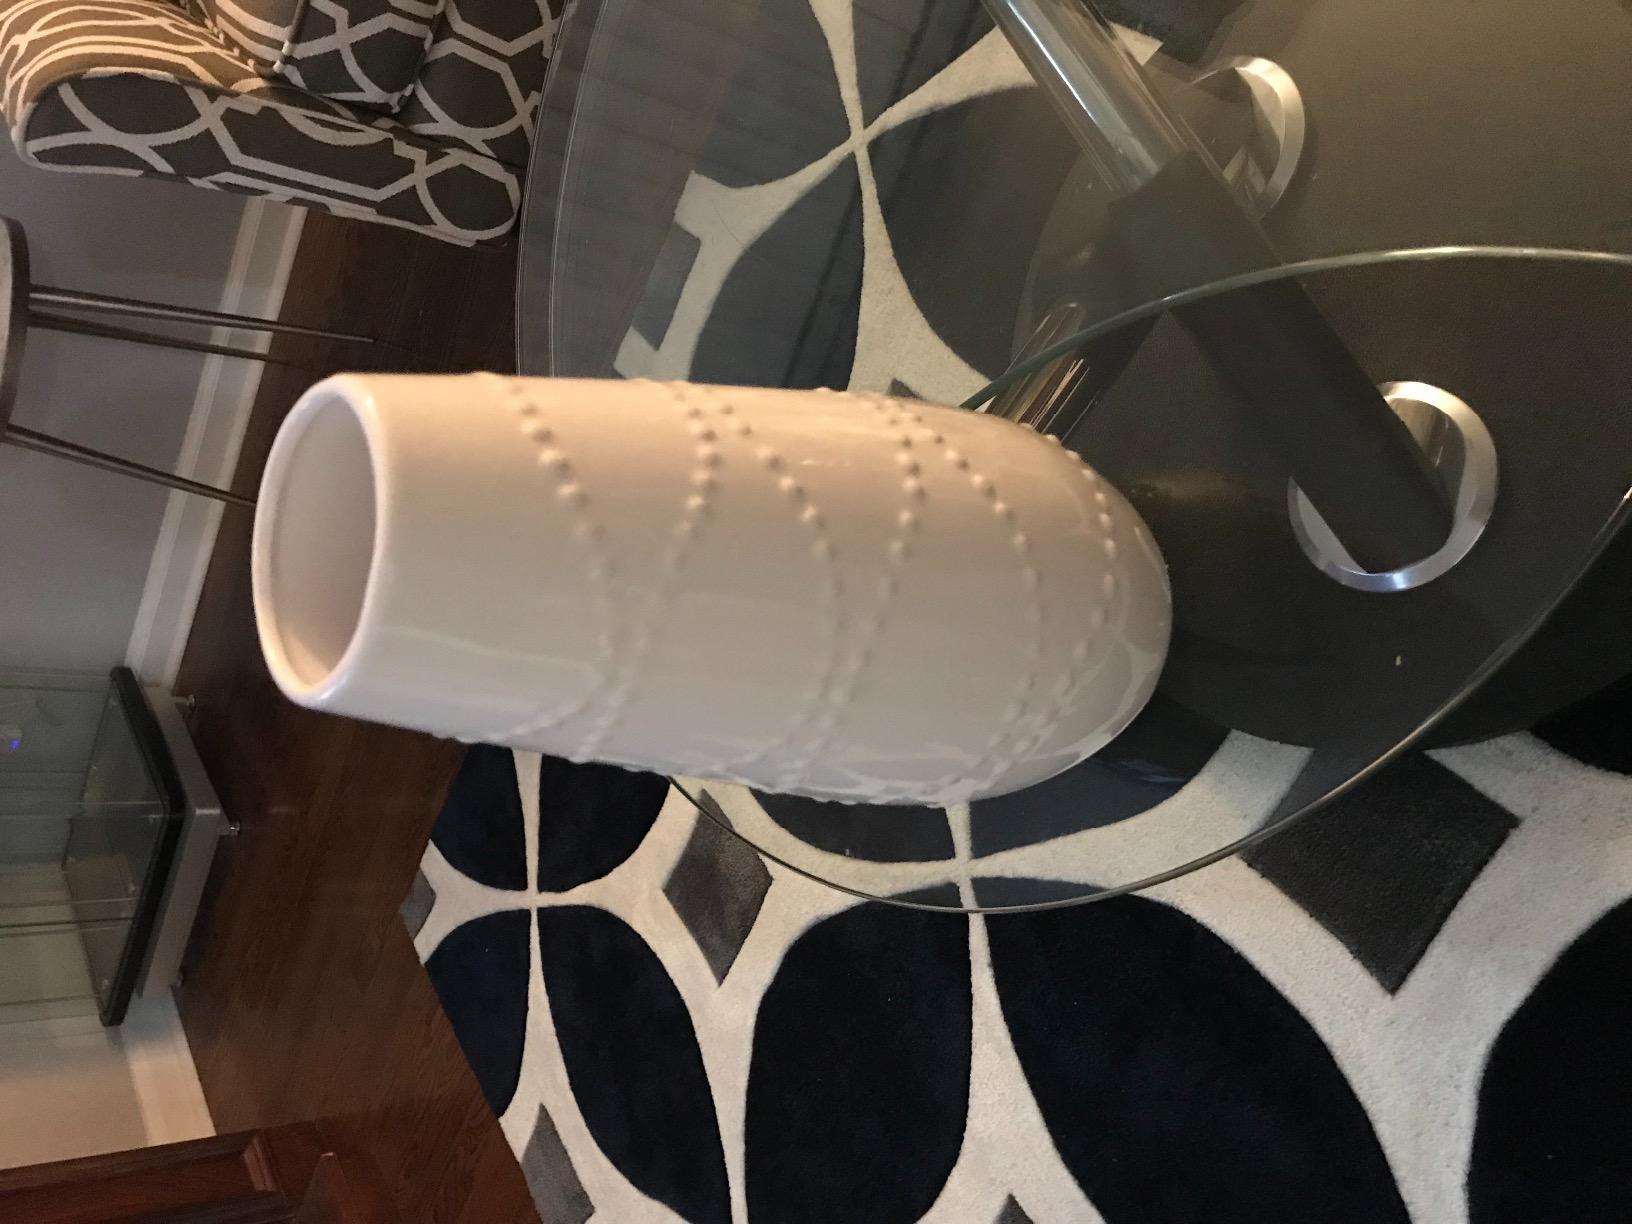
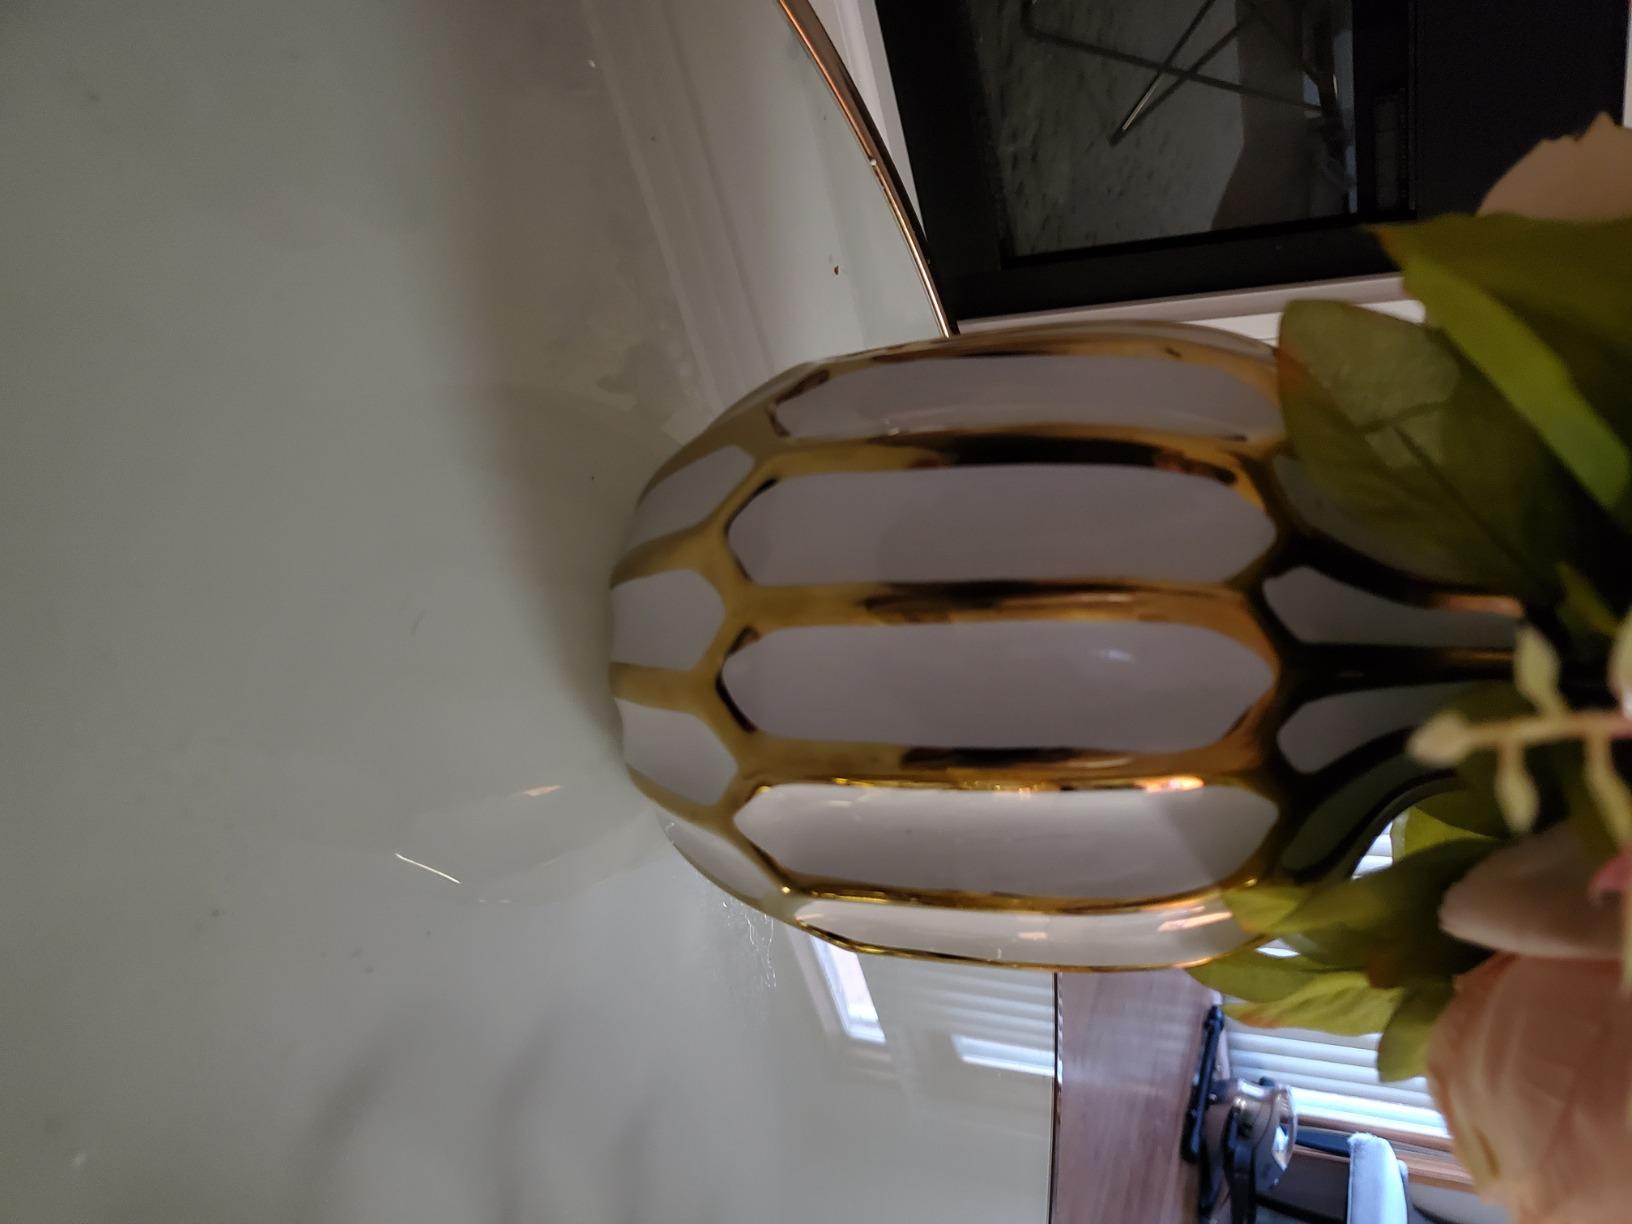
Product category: vase
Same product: no